Aureliano Pertile

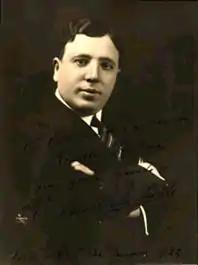
Aureliano Pertile, 1933.

Aureliano Pertile (9 November 1885 – 11 January 1952) was an Italian lyric tenor. Many critics consider him one of the most exciting operatic artists of the inter-war period, and one of the most important tenors of the 20th century.